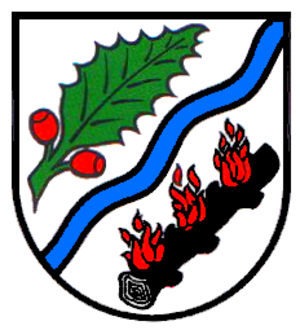
Engelsbrand est une commune de Bade-Wurtemberg, située dans l'arrondissement d'Enz, dans l'aire urbaine Nordschwarzwald, dans le district de Karlsruhe.